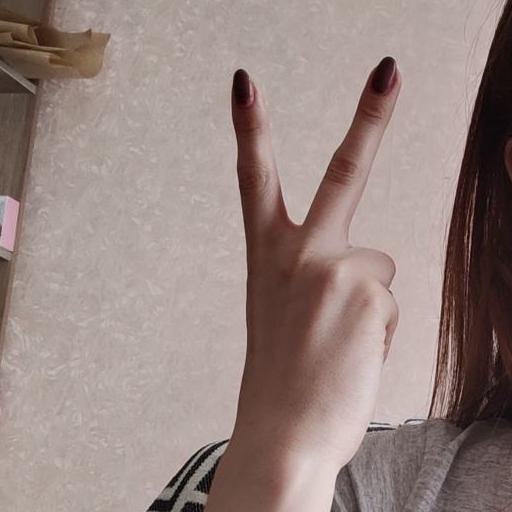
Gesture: peace_inverted